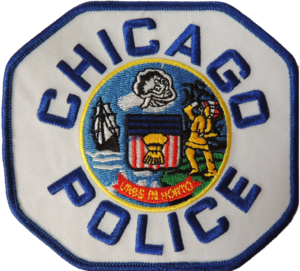
Le Chicago Police Department, également connu sous l'acronyme CPD, est la police municipale de la ville de Chicago.
Bas les pattes ! est un roman publié en septembre 1954 par Frédéric Dard sous le nom de plume de San-Antonio, il est le 12ᵉ de la série policière San-Antonio.